Piazza dei Signori, Padua

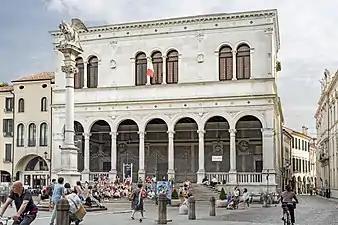
Loggia of Gran Guardia and column Marciana

The square arose in the fourteenth century with the demolition of an old district that stretched in front of the church of San Clemente, promoted by Ubertino from Carrara. The square was designed to give importance to the tower and access to Palace on the east side, that he was building. It became the scene of tournaments and courtship. According to tradition it was from the "noblemen" or "signori" Carrara that the square took its name.